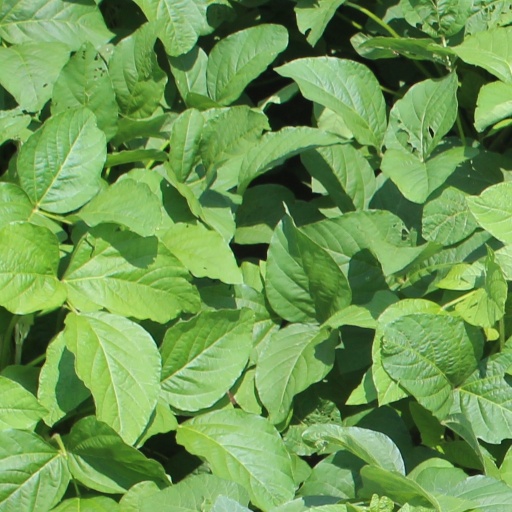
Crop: soybean